28th Texas Cavalry Regiment

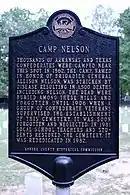
Camp Nelson

By mid-September 1862, the 28th Texas Cavalry was in Arkansas, with about 1,000 men under the command of Randal. When the Confederacy began conscription, many men considered it to be shameful to be drafted, and they volunteered. Since most enlisted in cavalry units, there were not enough foot soldiers. Therefore, the authorities ordered many cavalry regiments to be dismounted to serve as infantry. On 28 September, the 28th Texas Cavalry was ordered to give up their horses and join an infantry brigade. Dismounting was resented by the rank and file, and many men complained, to no avail. The Texas regiments marched to Camp Nelson near Austin, Arkansas. The camp was named for Texas Brigadier General Allison Nelson who died a few days before the soldiers arrived there. Diseases swept through the camp killing about 1,500 men in late 1862. The 28th Texas Cavalry lost 78 men during this period.